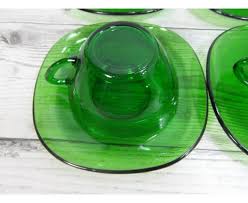
Label: glass